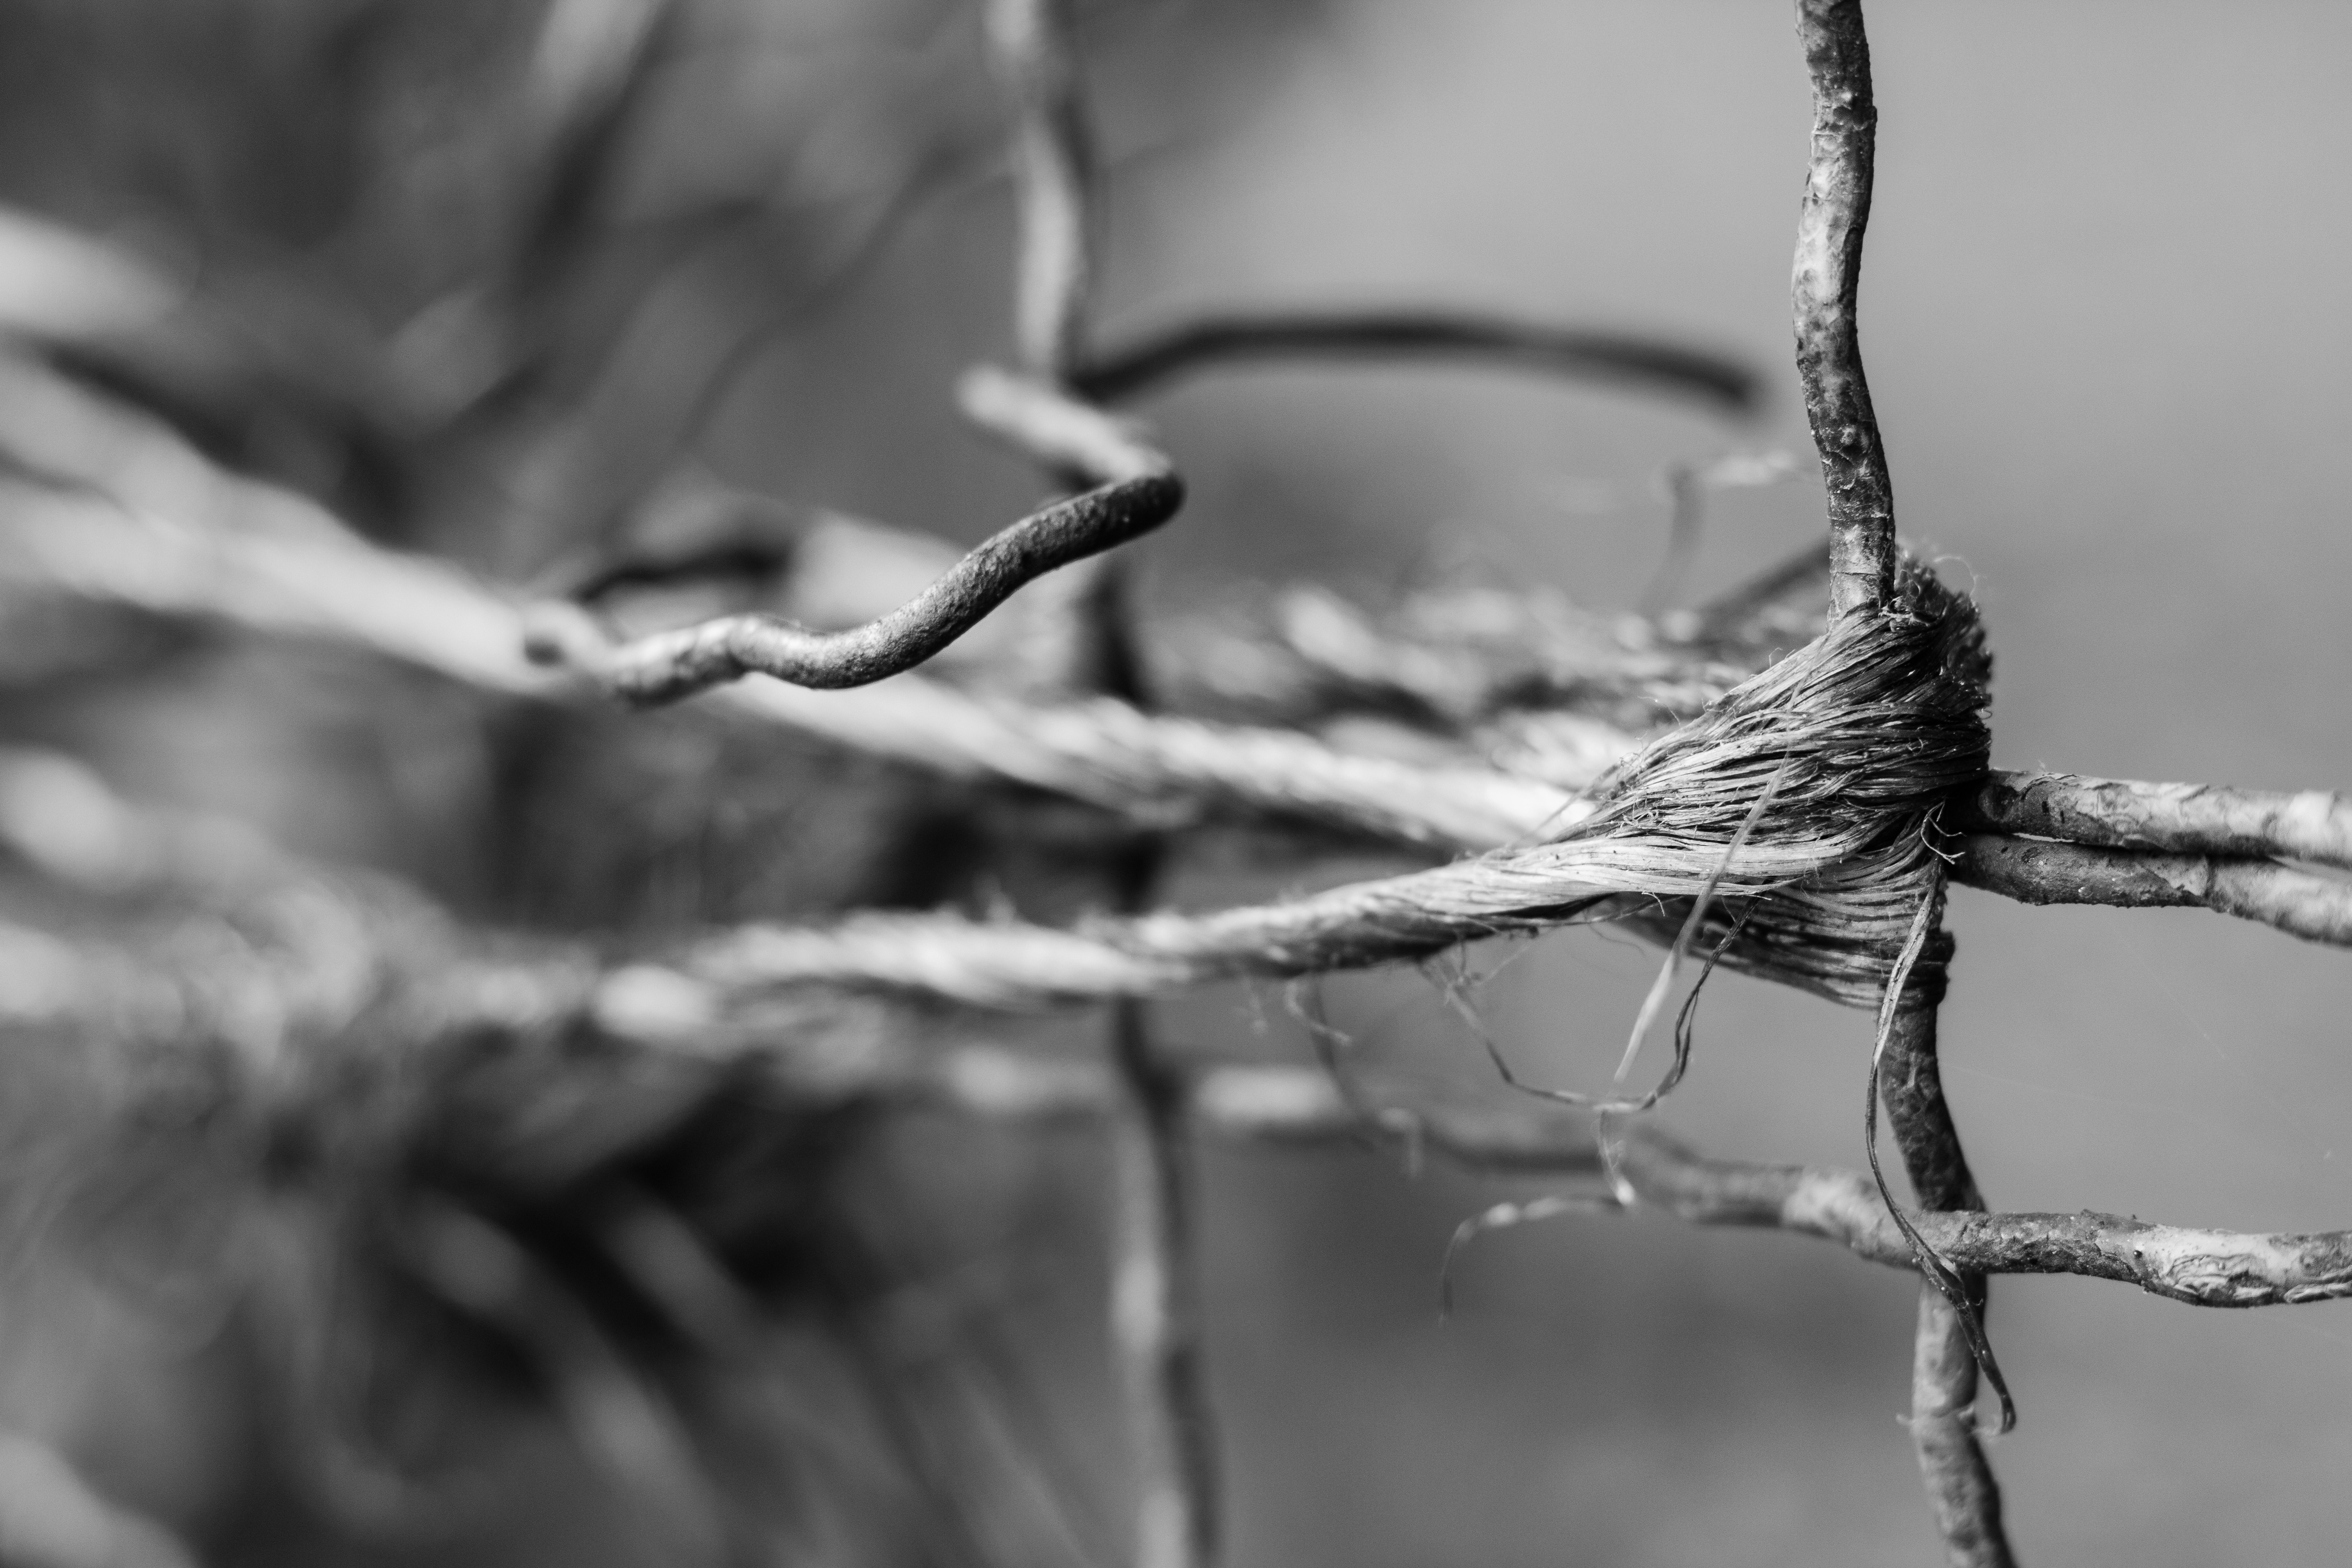
tree, nature, outdoor, branch, snow, winter, rope, wing, fence, black and white, architecture, structure, white, street, photography, leaf, frost, building, city, atmosphere, cable, steel, wire, ice, spring, macro, metal, black, monochrome, close, cord, season, fauna, grate, twig, twine, close up, knitting, torn, outside, grid, iron, detail, irons, freezing, woven, macro photography, grating, the safety of the, metal construction, monochrome photography, thorns spines and prickles, wire fencing